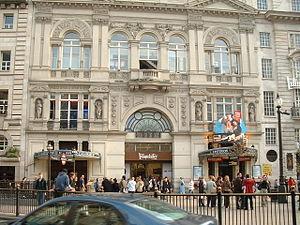
Le Criterion Theatre est un théâtre situé sur le côté sud de Piccadilly Circus, à Londres.